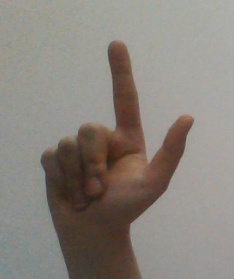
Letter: laam